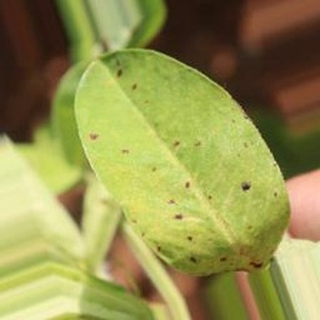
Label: groundnut_early_leaf_spot